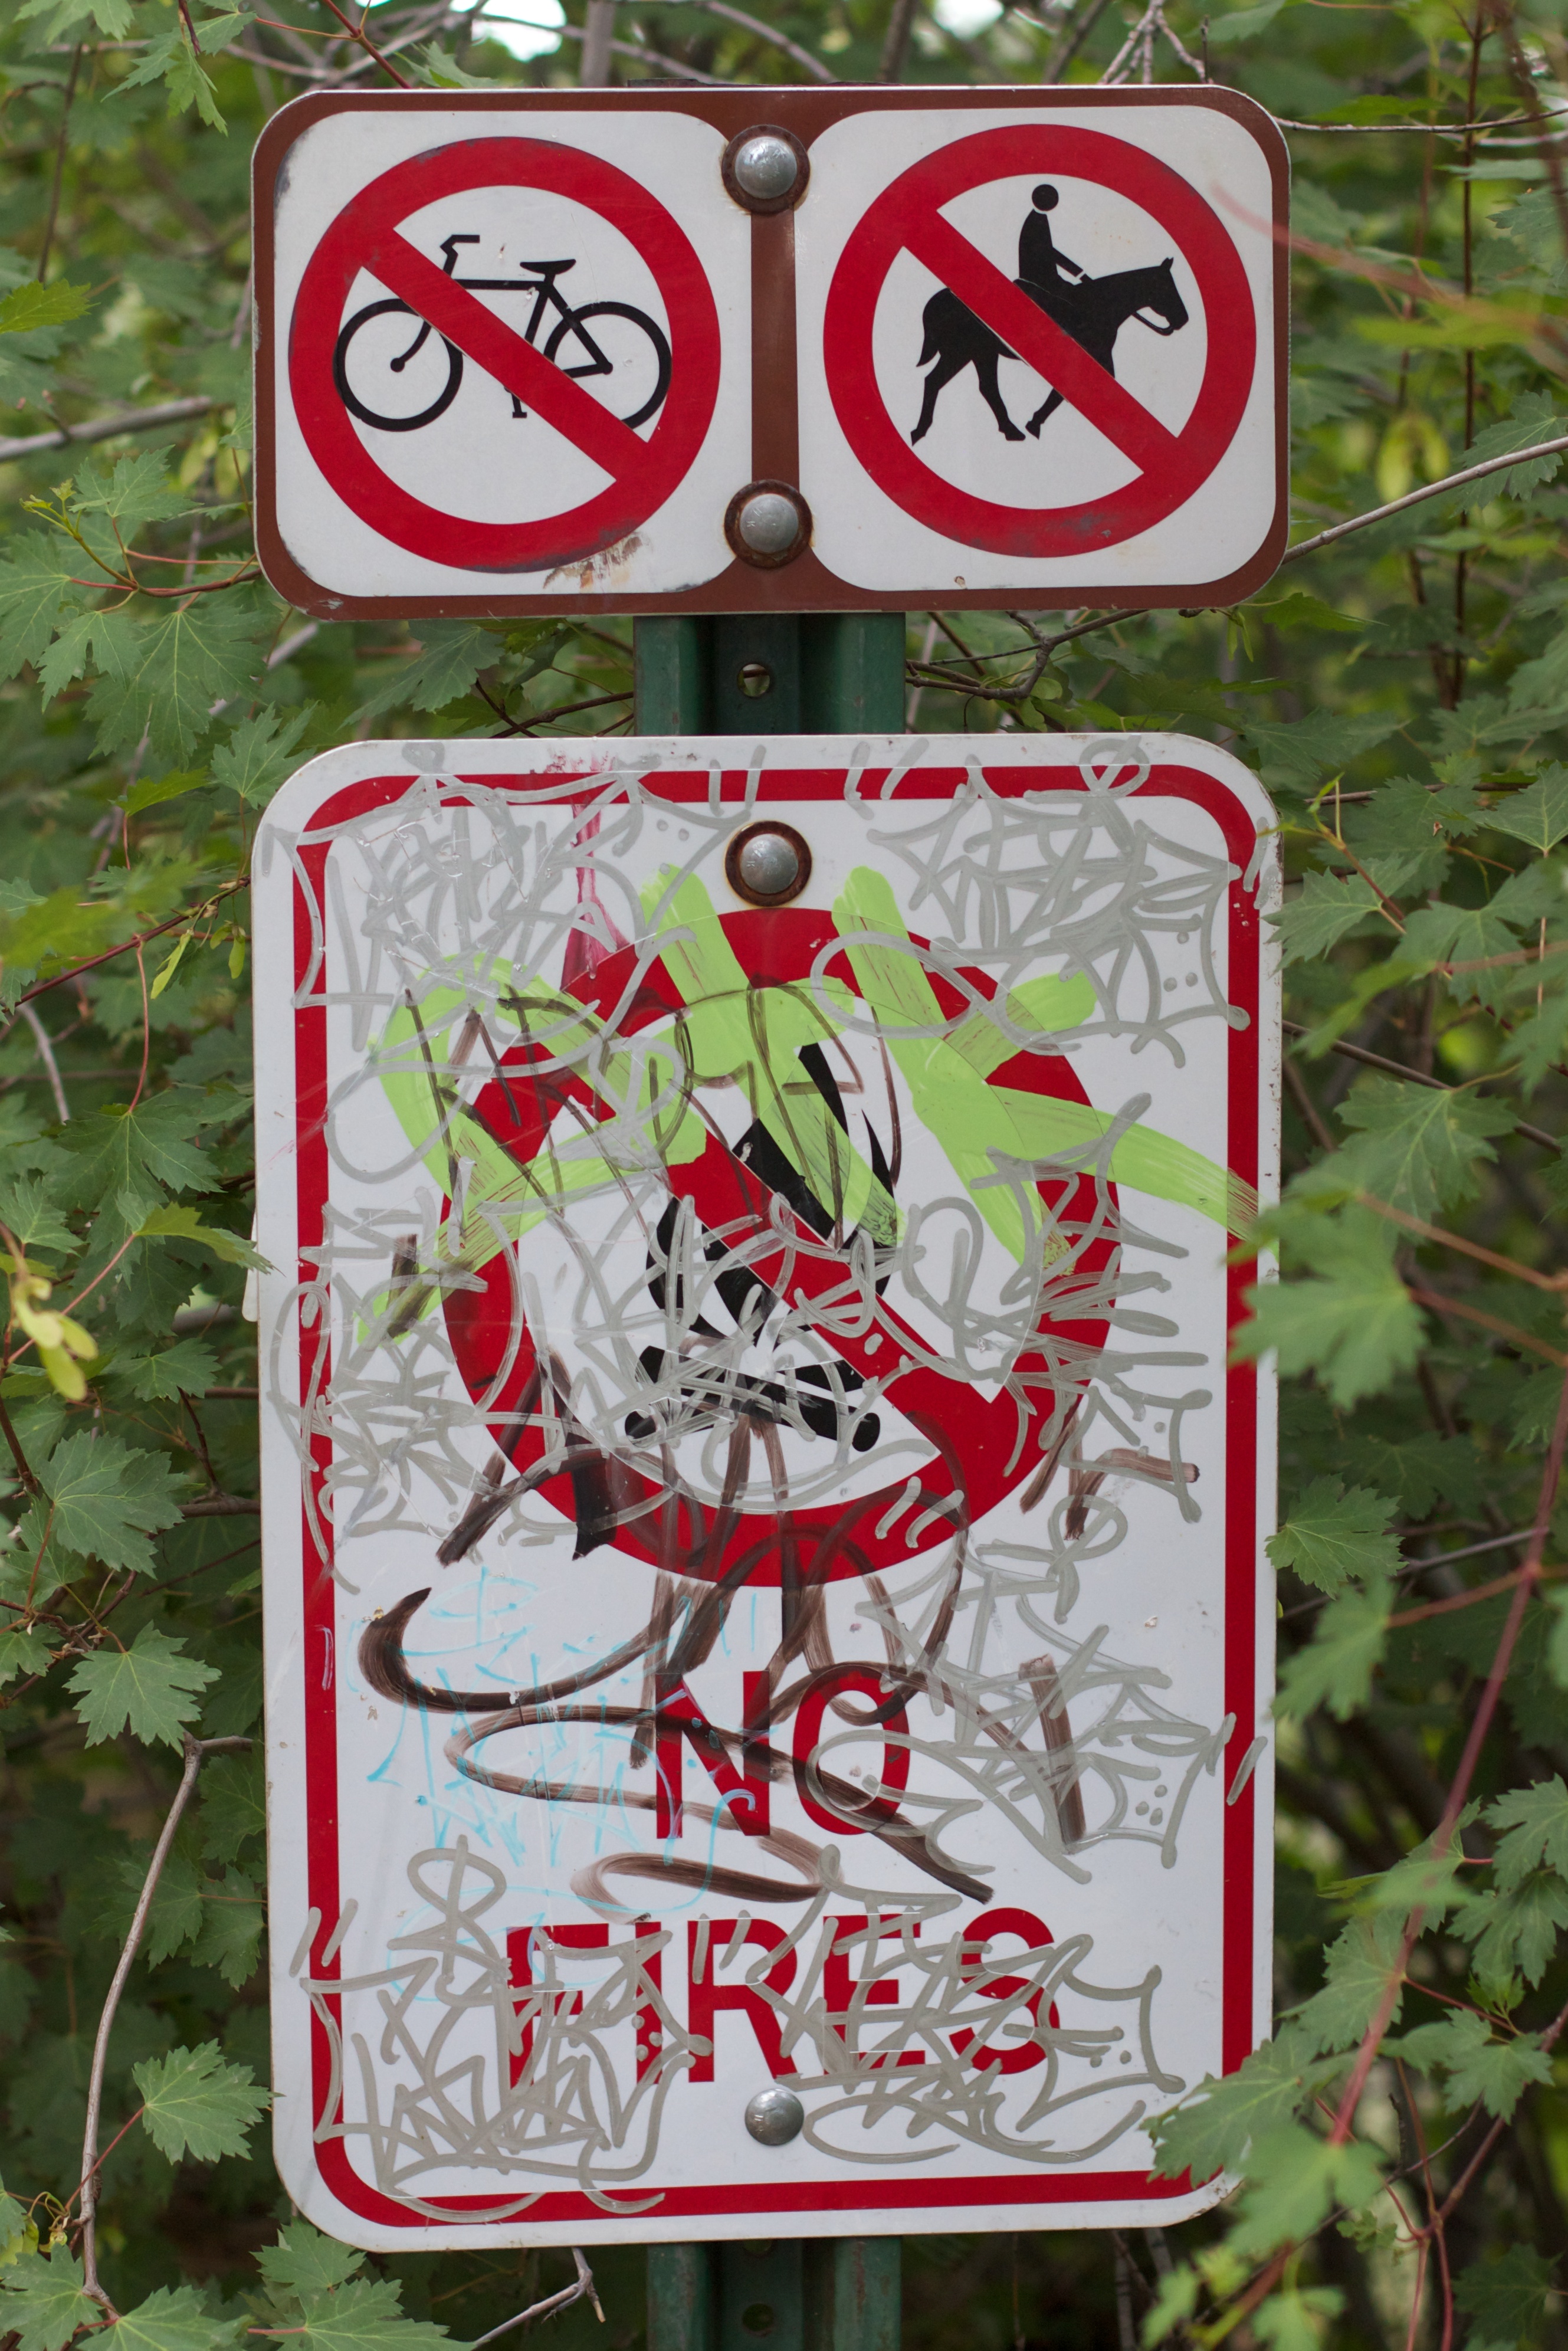
advertising, sign, banner, signage, art, odyssey, 2011365, traffic sign